Xiddigaha Geeska

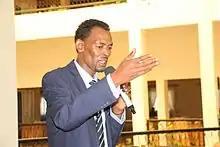
Xasan Dhuxul Laabsaalax, One of the founders and the group's longest serving Chairman

A major controversy arose when four members of the group arrived in Mogadishu, Somalia to perform and shared photos online with a blue Somali flag, causing their arrest by Somaliland police for allegedly violating Somaliland's sovereignty.